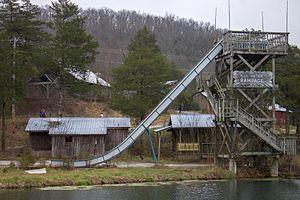
Dogpatch USA est un parc à thème abandonné situé entre les villes de Harrison et Jasper en Arkansas dans une zone aujourd'hui appelée Marble Falls. Le parc ouvrit au public en 1968 avec pour thème le dessin animé Li'l Abner inventé par le réalisateur Al Capp et dont l'histoire se déroule dans une ville nommée Dogpatch.